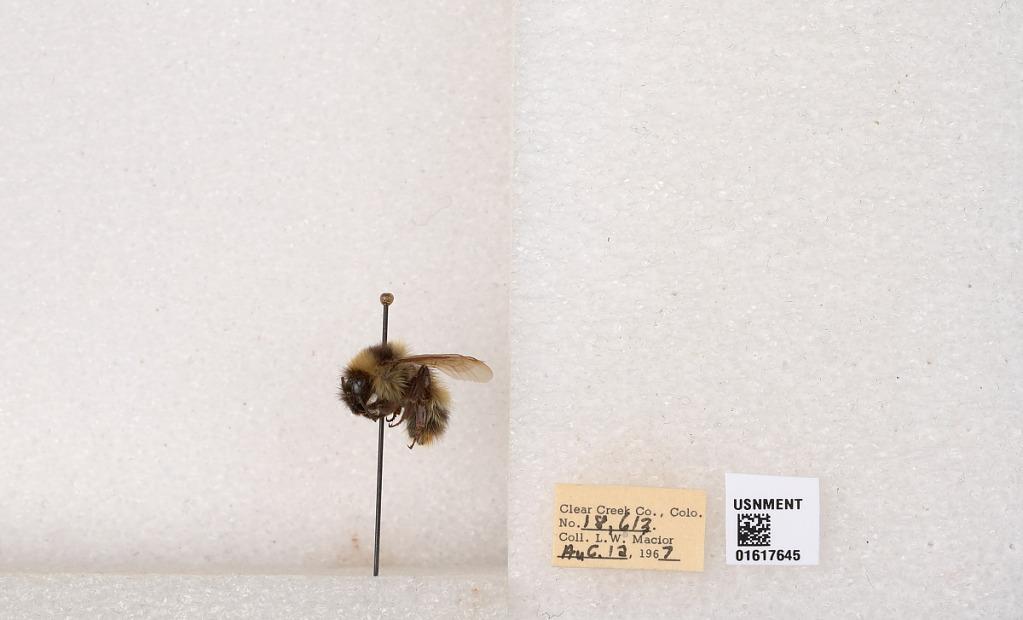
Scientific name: Bombus kirbyellus
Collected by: L. Macior
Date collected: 1967-8-12
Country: United States
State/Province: Colorado
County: Clear Creek
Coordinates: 39.6891, -105.644